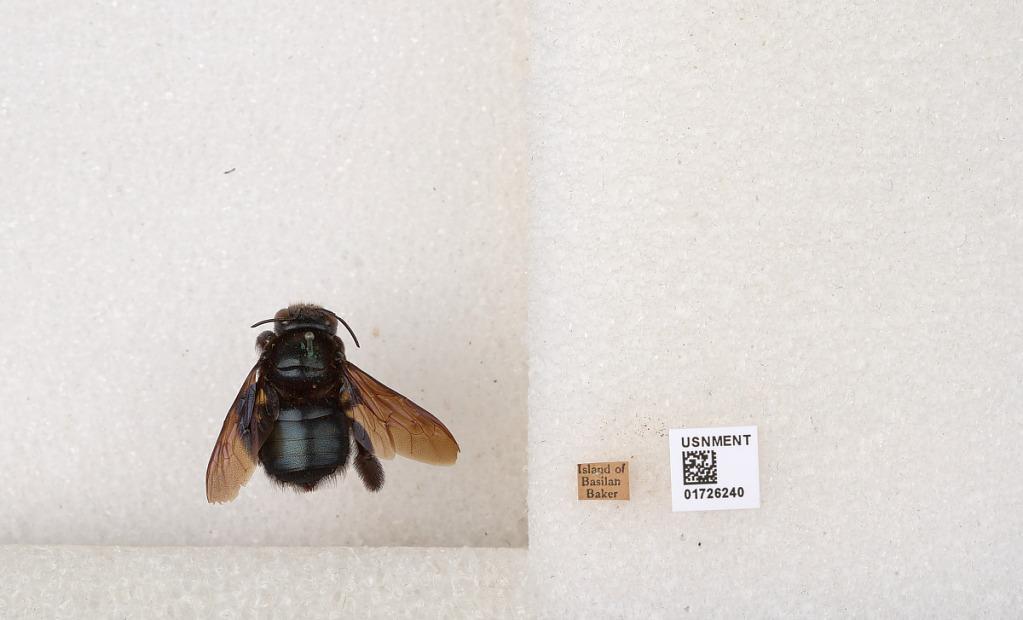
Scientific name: Xylocopa (Zonohirsuta) fuliginata Pérez
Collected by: Baker
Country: Philippines
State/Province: Autonomous Region in Muslim Mindanao
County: Basilan
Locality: Island of Basilan